Frascati

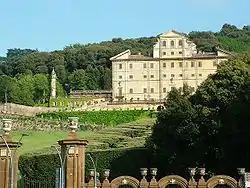
Villa Aldobrandini.

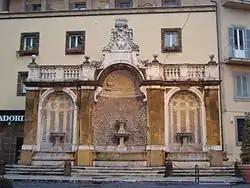
Fountain in Piazza San Pietro surmounted with the papal crossed keys

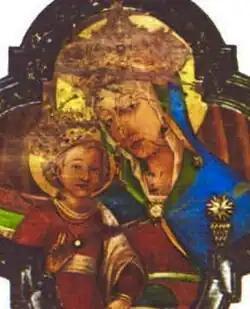
The Miraculous fresco of the Madonna di Capocroce which was crowned in 1713 and is the patroness of Frascati

Each year young people from Frascati and the other towns compete against one another in the Twin Towns Sports Competition, which is hosted in turn by each of the five towns. In the Torlonia Park in Frascati, there are roads named after each of the twin towns.